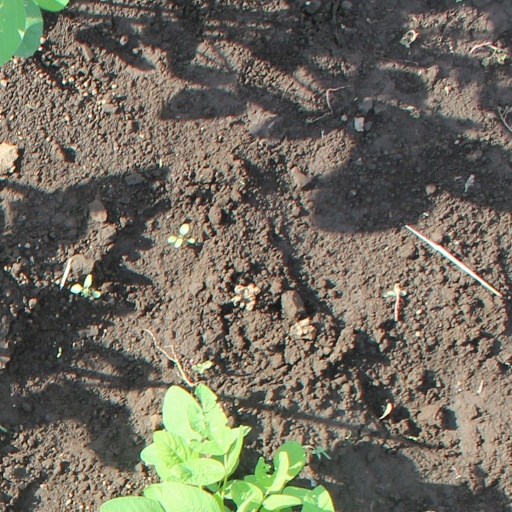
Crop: soybean